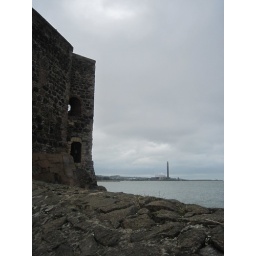
Tuesday, April 5 in Northern Ireland. County Antrim, Bushmill's Distillery, the Giant's Causeway and the coast of Northern Ireland by bus